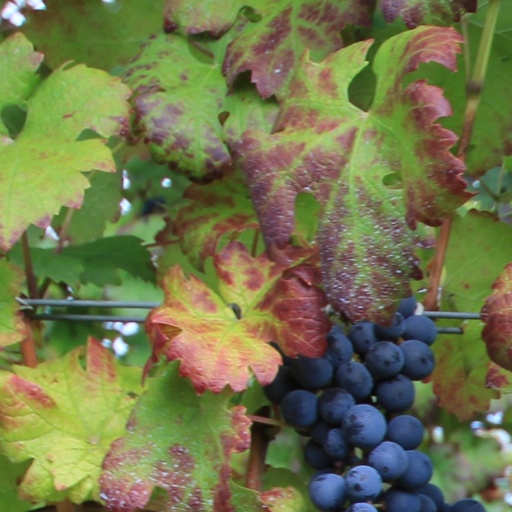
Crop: grape